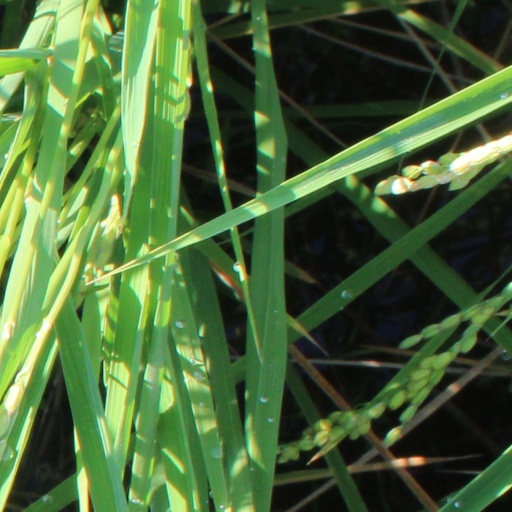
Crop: rice